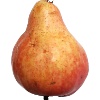
Label: red_pear